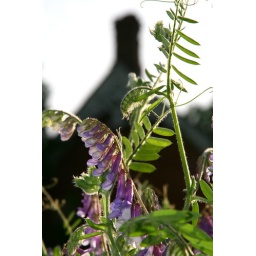
in on the ground floor